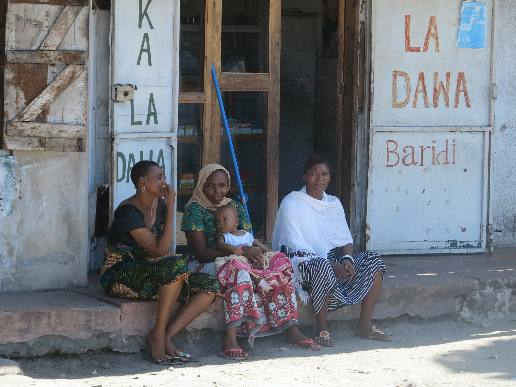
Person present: Yes